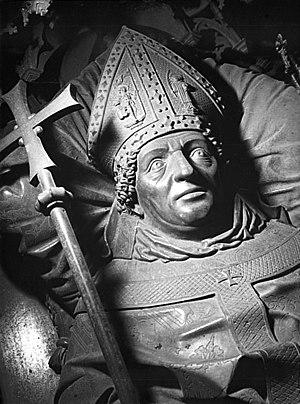
Ernest de Saxe, né le 26 ou 27 juin 1464 et mort à Halle au château de Moritzburg le 3 août 1513, est un prélat allemand, qui fut archevêque de Magdebourg de 1476 à sa mort et administrateur de Halberstadt de 1482 à sa mort.